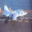
Label: airplane